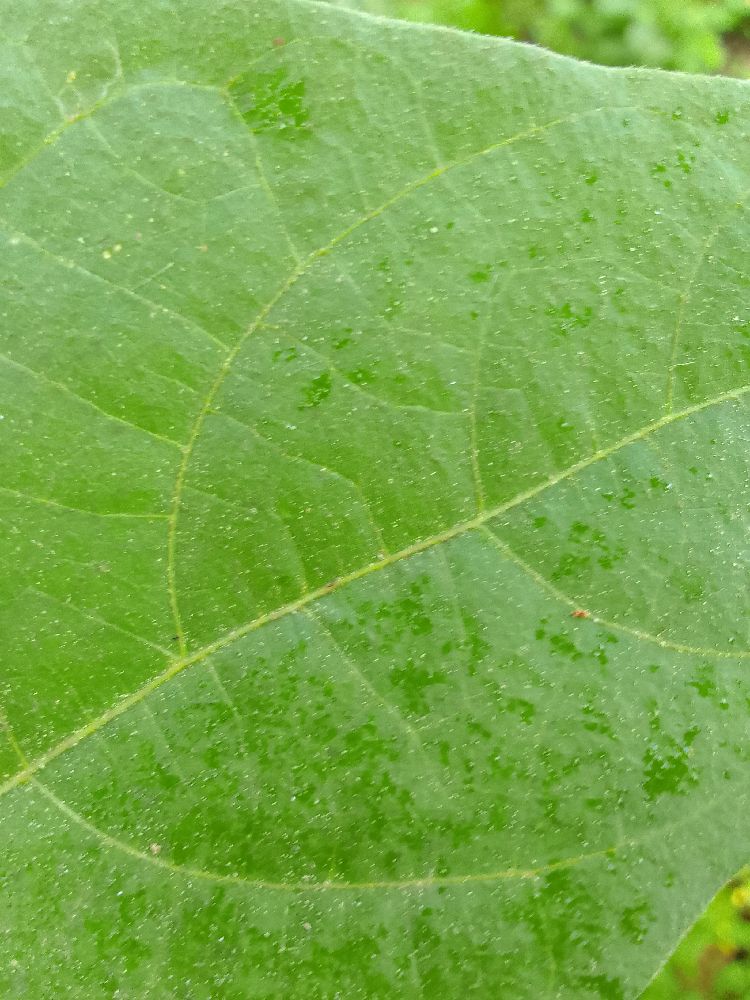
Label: healthy